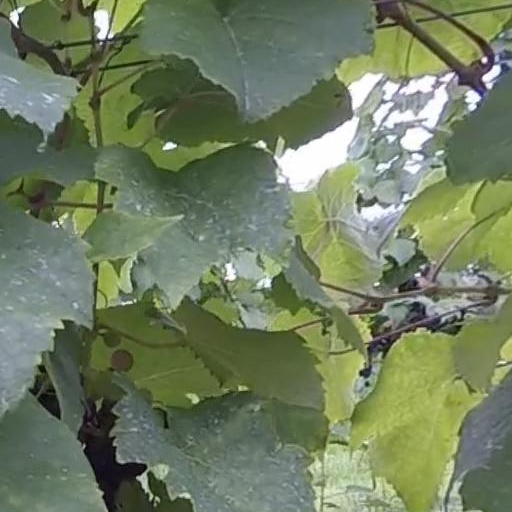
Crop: grape